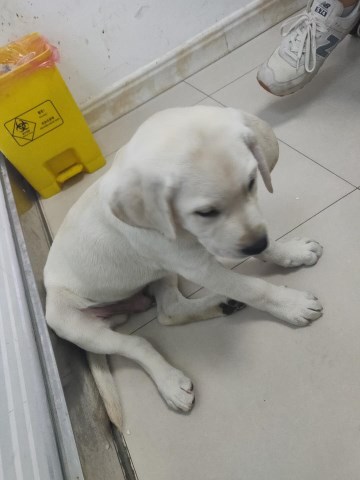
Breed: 3580-n000122-Labrador_retriever